Ioannis Drosopoulos

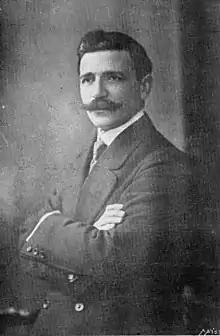
Ioannis Drosopoulos in the "Panhellenic Album of the National Centennial 1821-1921" (1921)

Ioannis A. Drosopoulos (Sourpi, Magnesia, – Athens, 27 July 1939) was a Greek economist who acted as Subgovernor and Governor of the National Bank of Greece.